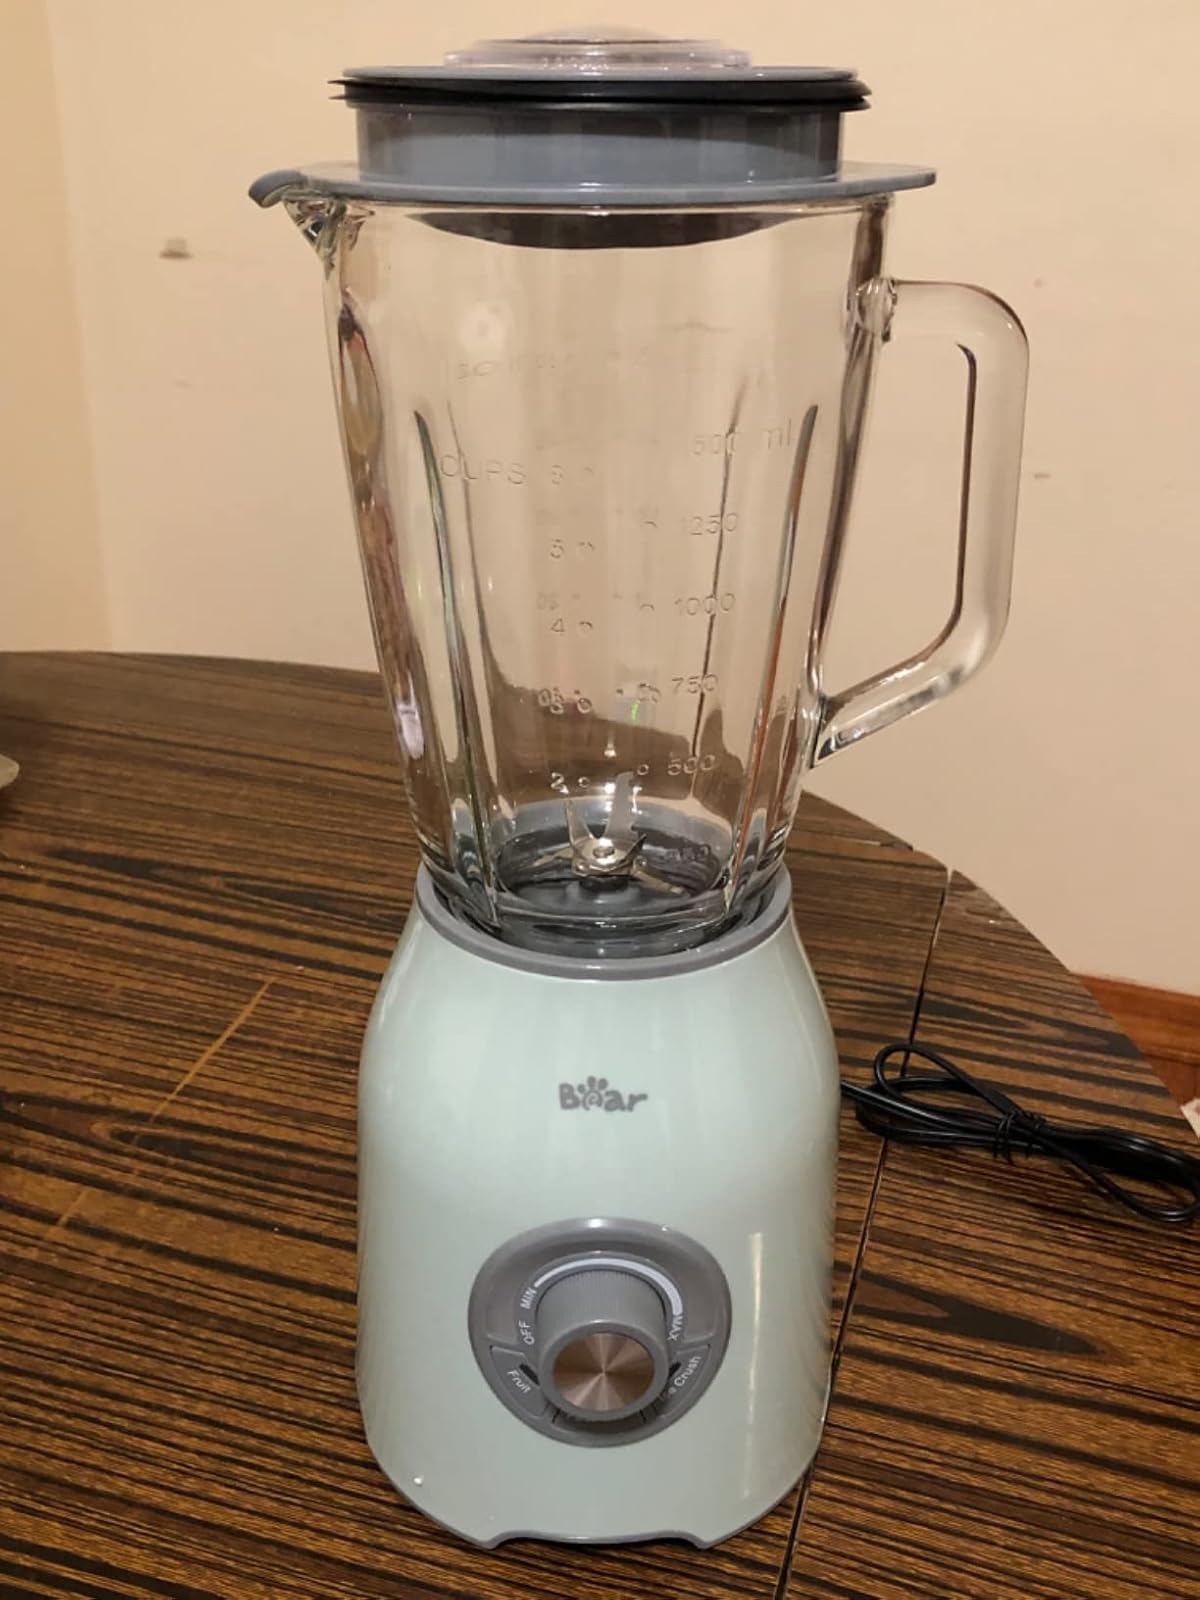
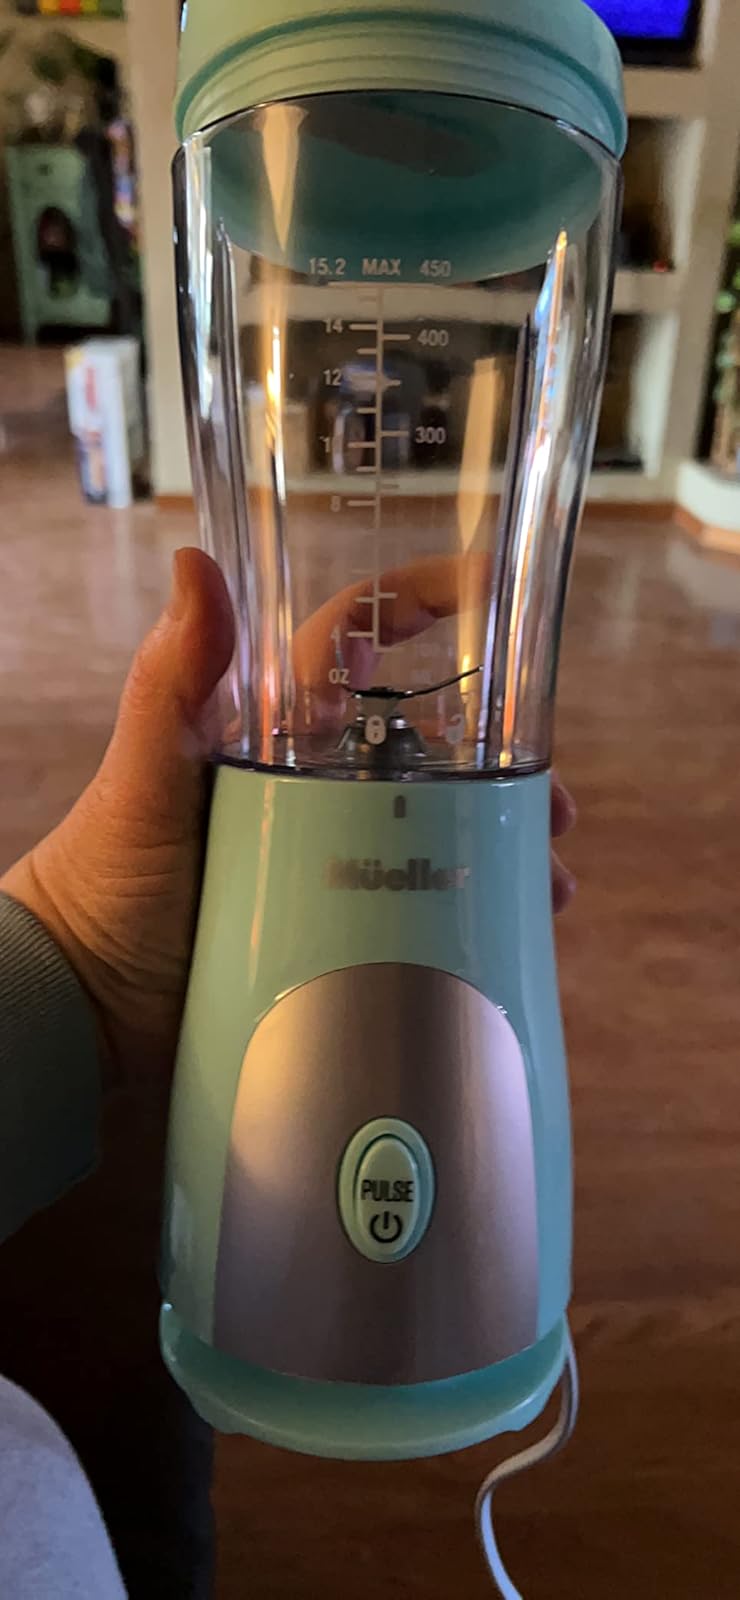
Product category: items_blender
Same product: no